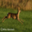
Label: deer